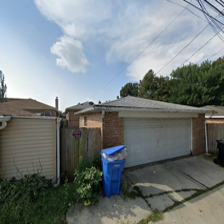
Label: streetView